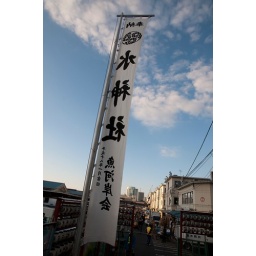
The banner for the water shrine at the fish market in tsukiji.